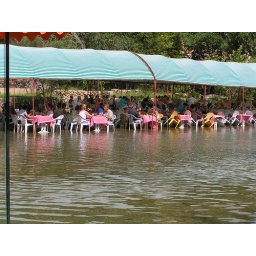
If you come on a tourist bus you eat at tables with your feet in the water